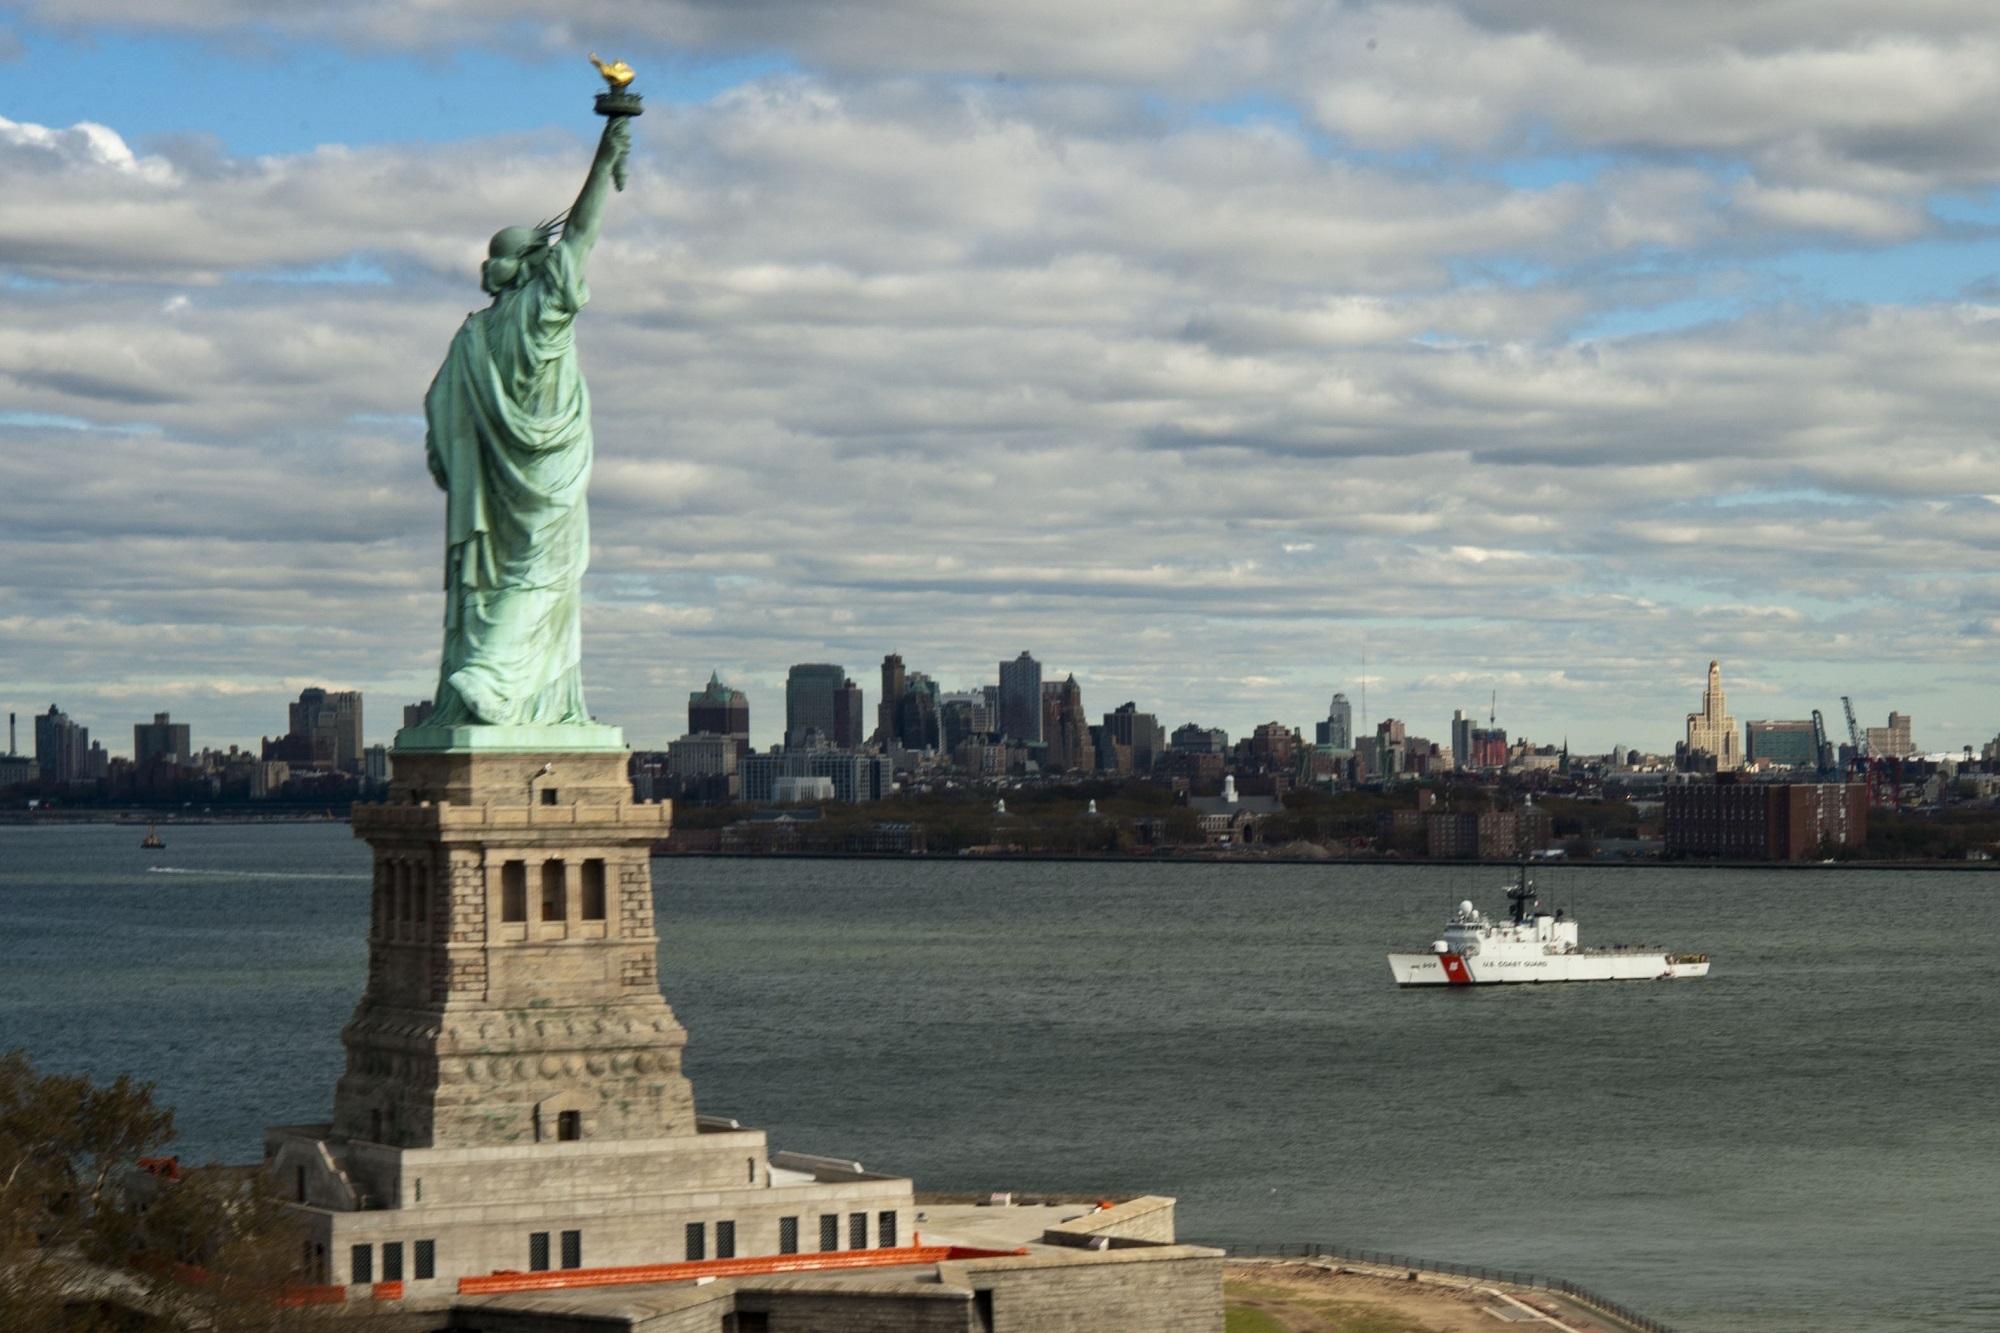
sea, coast, skyline, urban, ship, manhattan, new york city, monument, cityscape, vacation, statue, statue of liberty, tower, symbol, nyc, usa, bay, island, landmark, harbor, freedom, attraction, historic, tourism, icon, coast guard